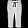
Label: Trouser